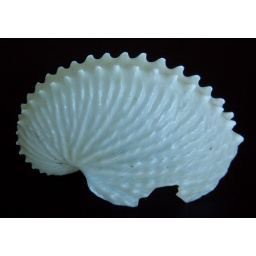
I think this is a paper nautalis shell, it was washed up on the beach near where we live.